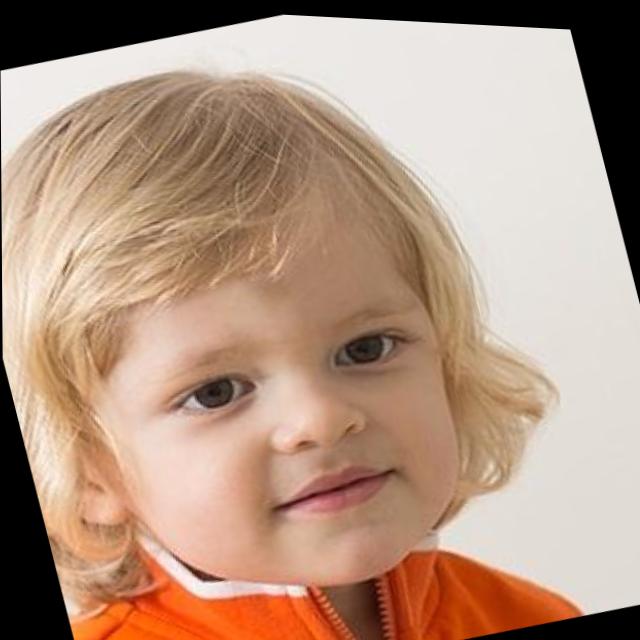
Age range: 0-12